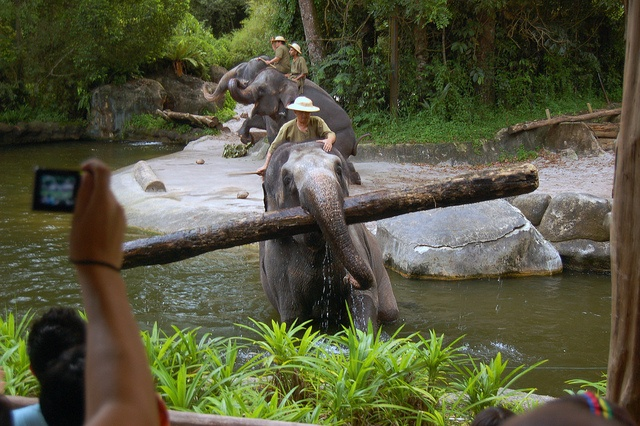
Onlookers record video of men on elephants moving logs on a river.
A man riding on the back of an elephant carrying a giant log.
A few men ride on top of elephants while they carry large pieces of wood.
a elephant that is caring a log across some water
An elephant is carrying a wooden log under its trunk